National Museum of the Philippines

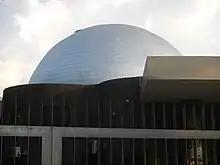
National Planetarium

The museum's role in cultural growth was recognized as contributing to the government's desire for national development. In 1966, President Ferdinand Marcos signed Republic Act No. 4846, or the Cultural Properties and Protection Act. On September 12, 1991, President Cory Aquino signed Proclamation No. 798, declaring October as "Museum and Galleries Month", a celebration to be led by the National Museum, whose aims were to arouse national consciousness and pride in the Philippines' rich culture and national identity, expressed in all media of art and culture as well as historical and religious artifacts. In 2013, President Noynoy Aquino launched the construction of the National Museum of Natural History, which opened in 2018. Aquino also backed the construction and development of several regional museums, including in Batanes, Vigan, Marinduque, Bohol, and Iloilo, while supporting the heritage preservation projects of the National Museum, including the restoration of churches damaged by natural calamities, such as in Cebu, Bohol, and Eastern Samar.